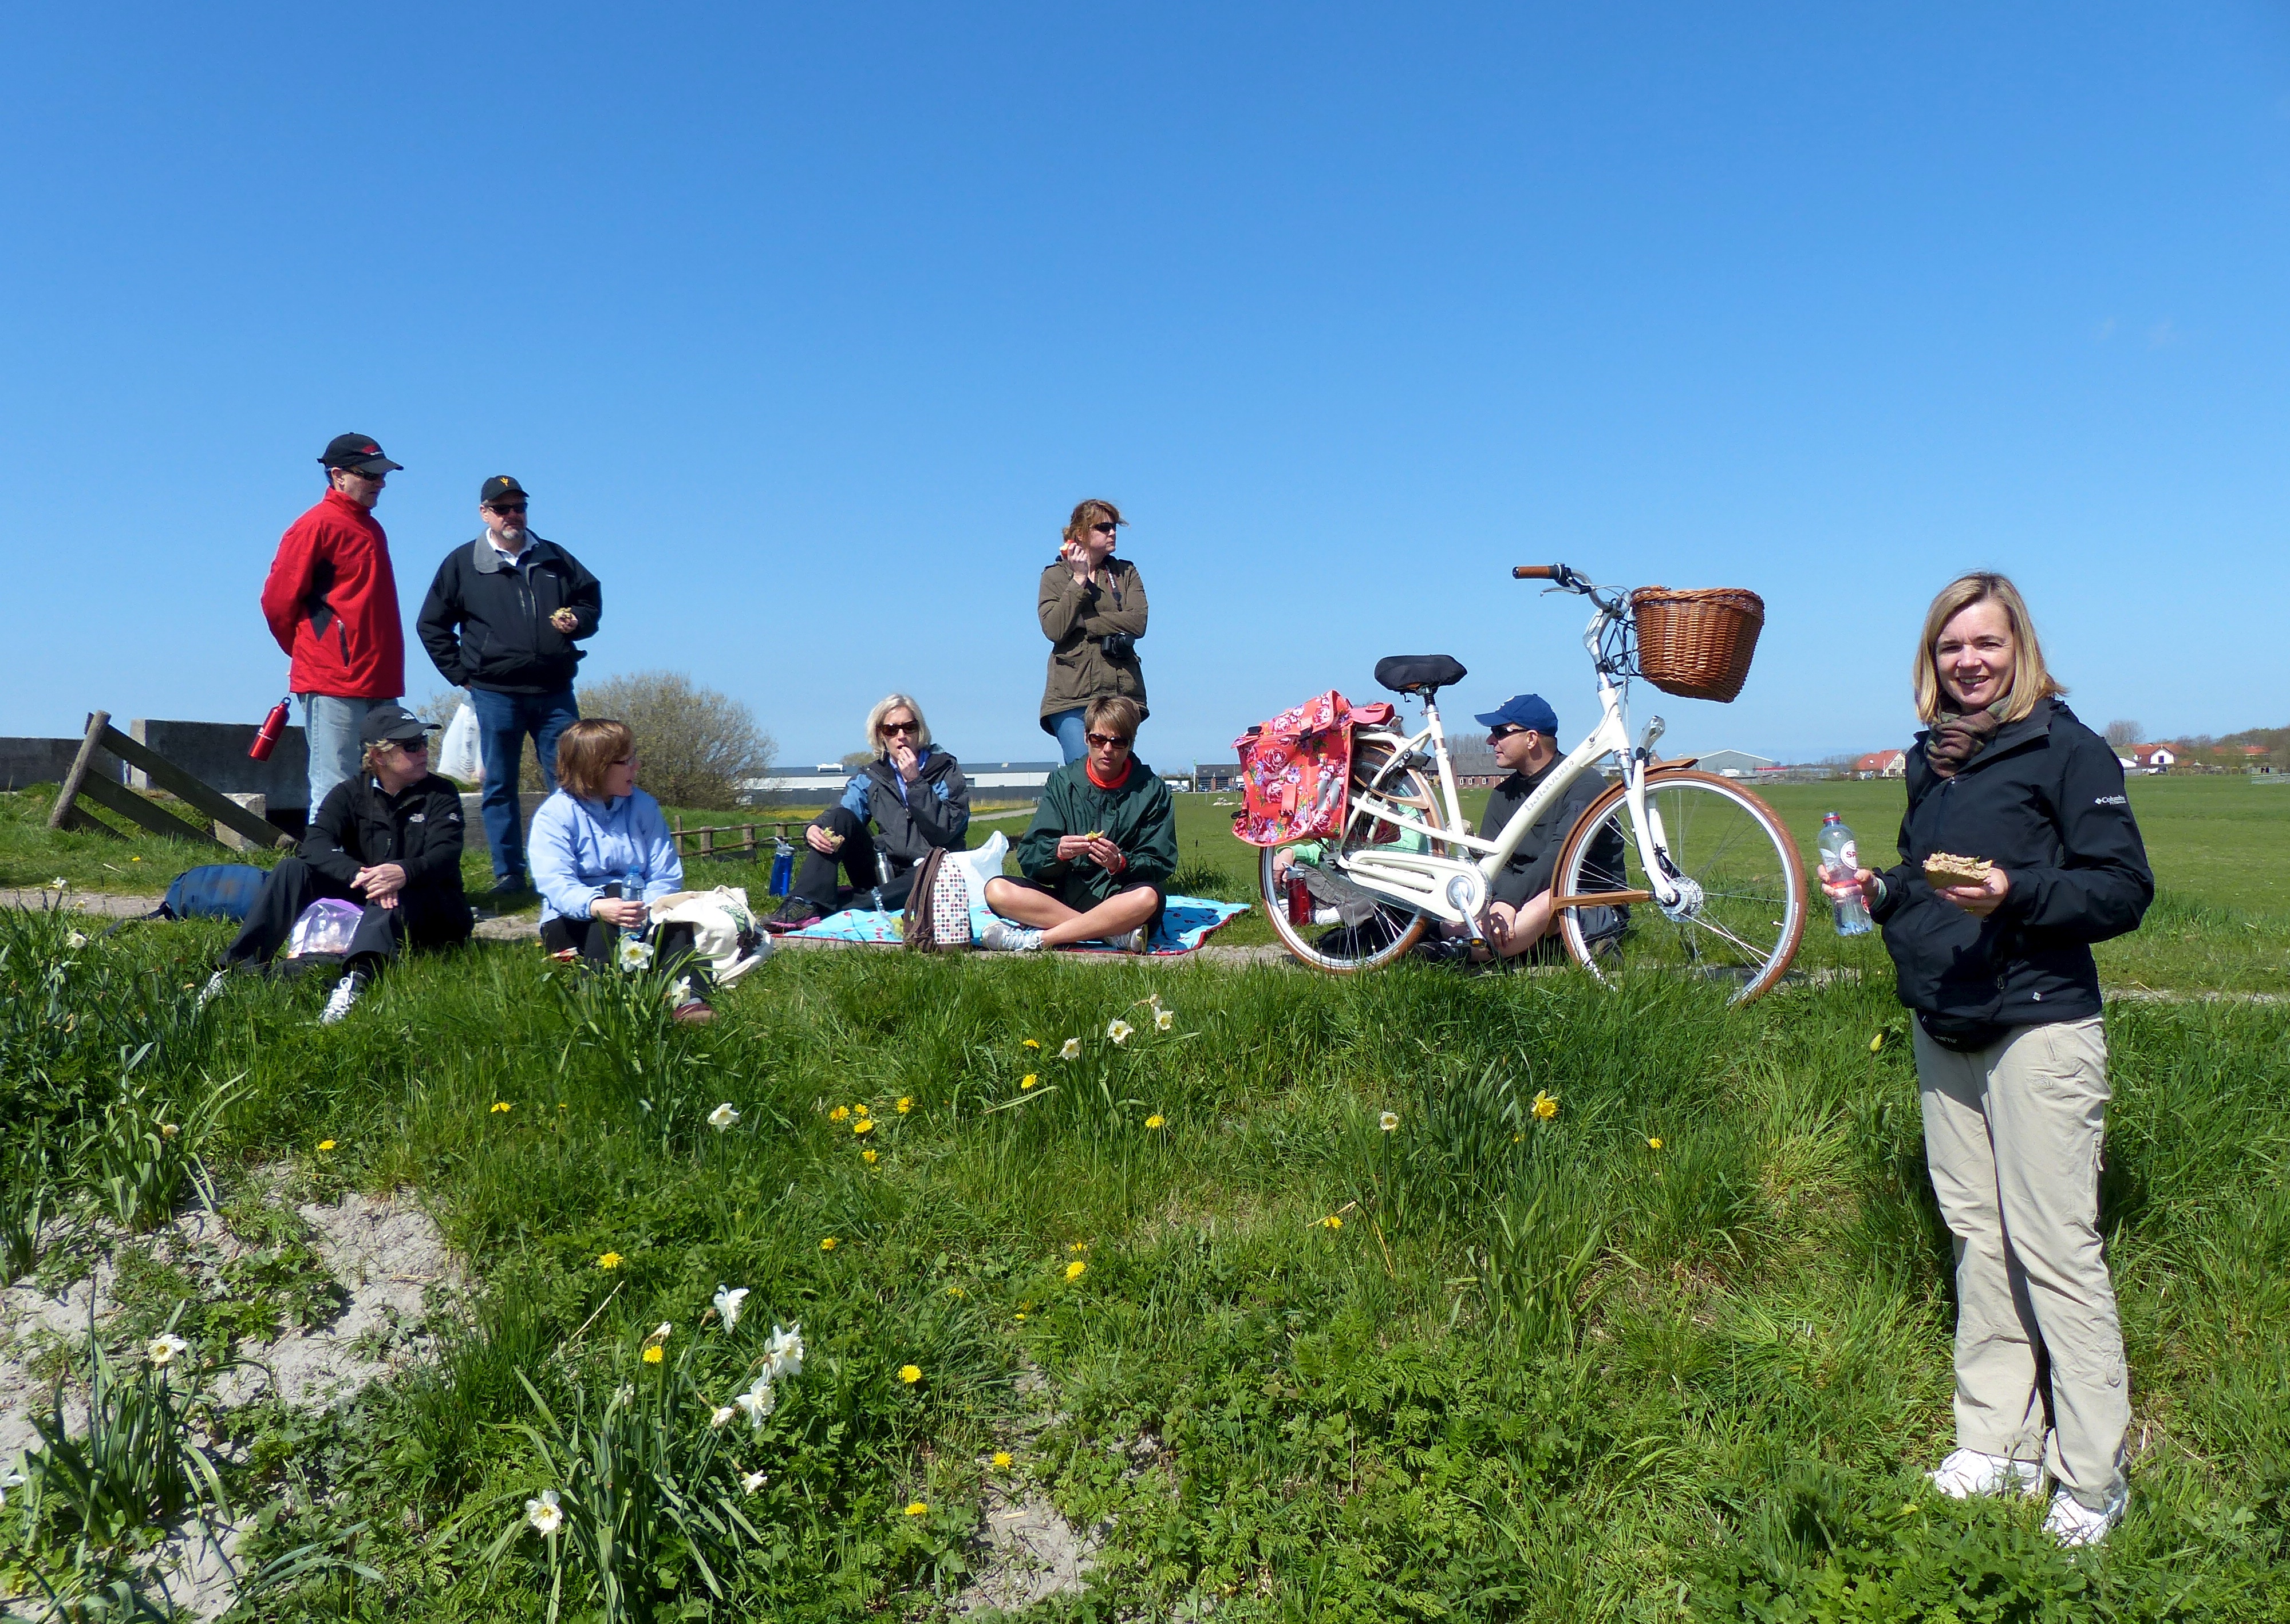
walking, adventure, extreme sport, mountain bike, flowers, holland, fields, sports, biking